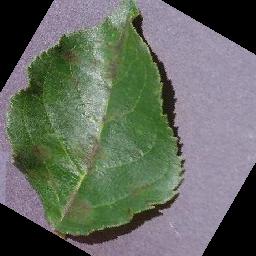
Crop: apple
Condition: scab